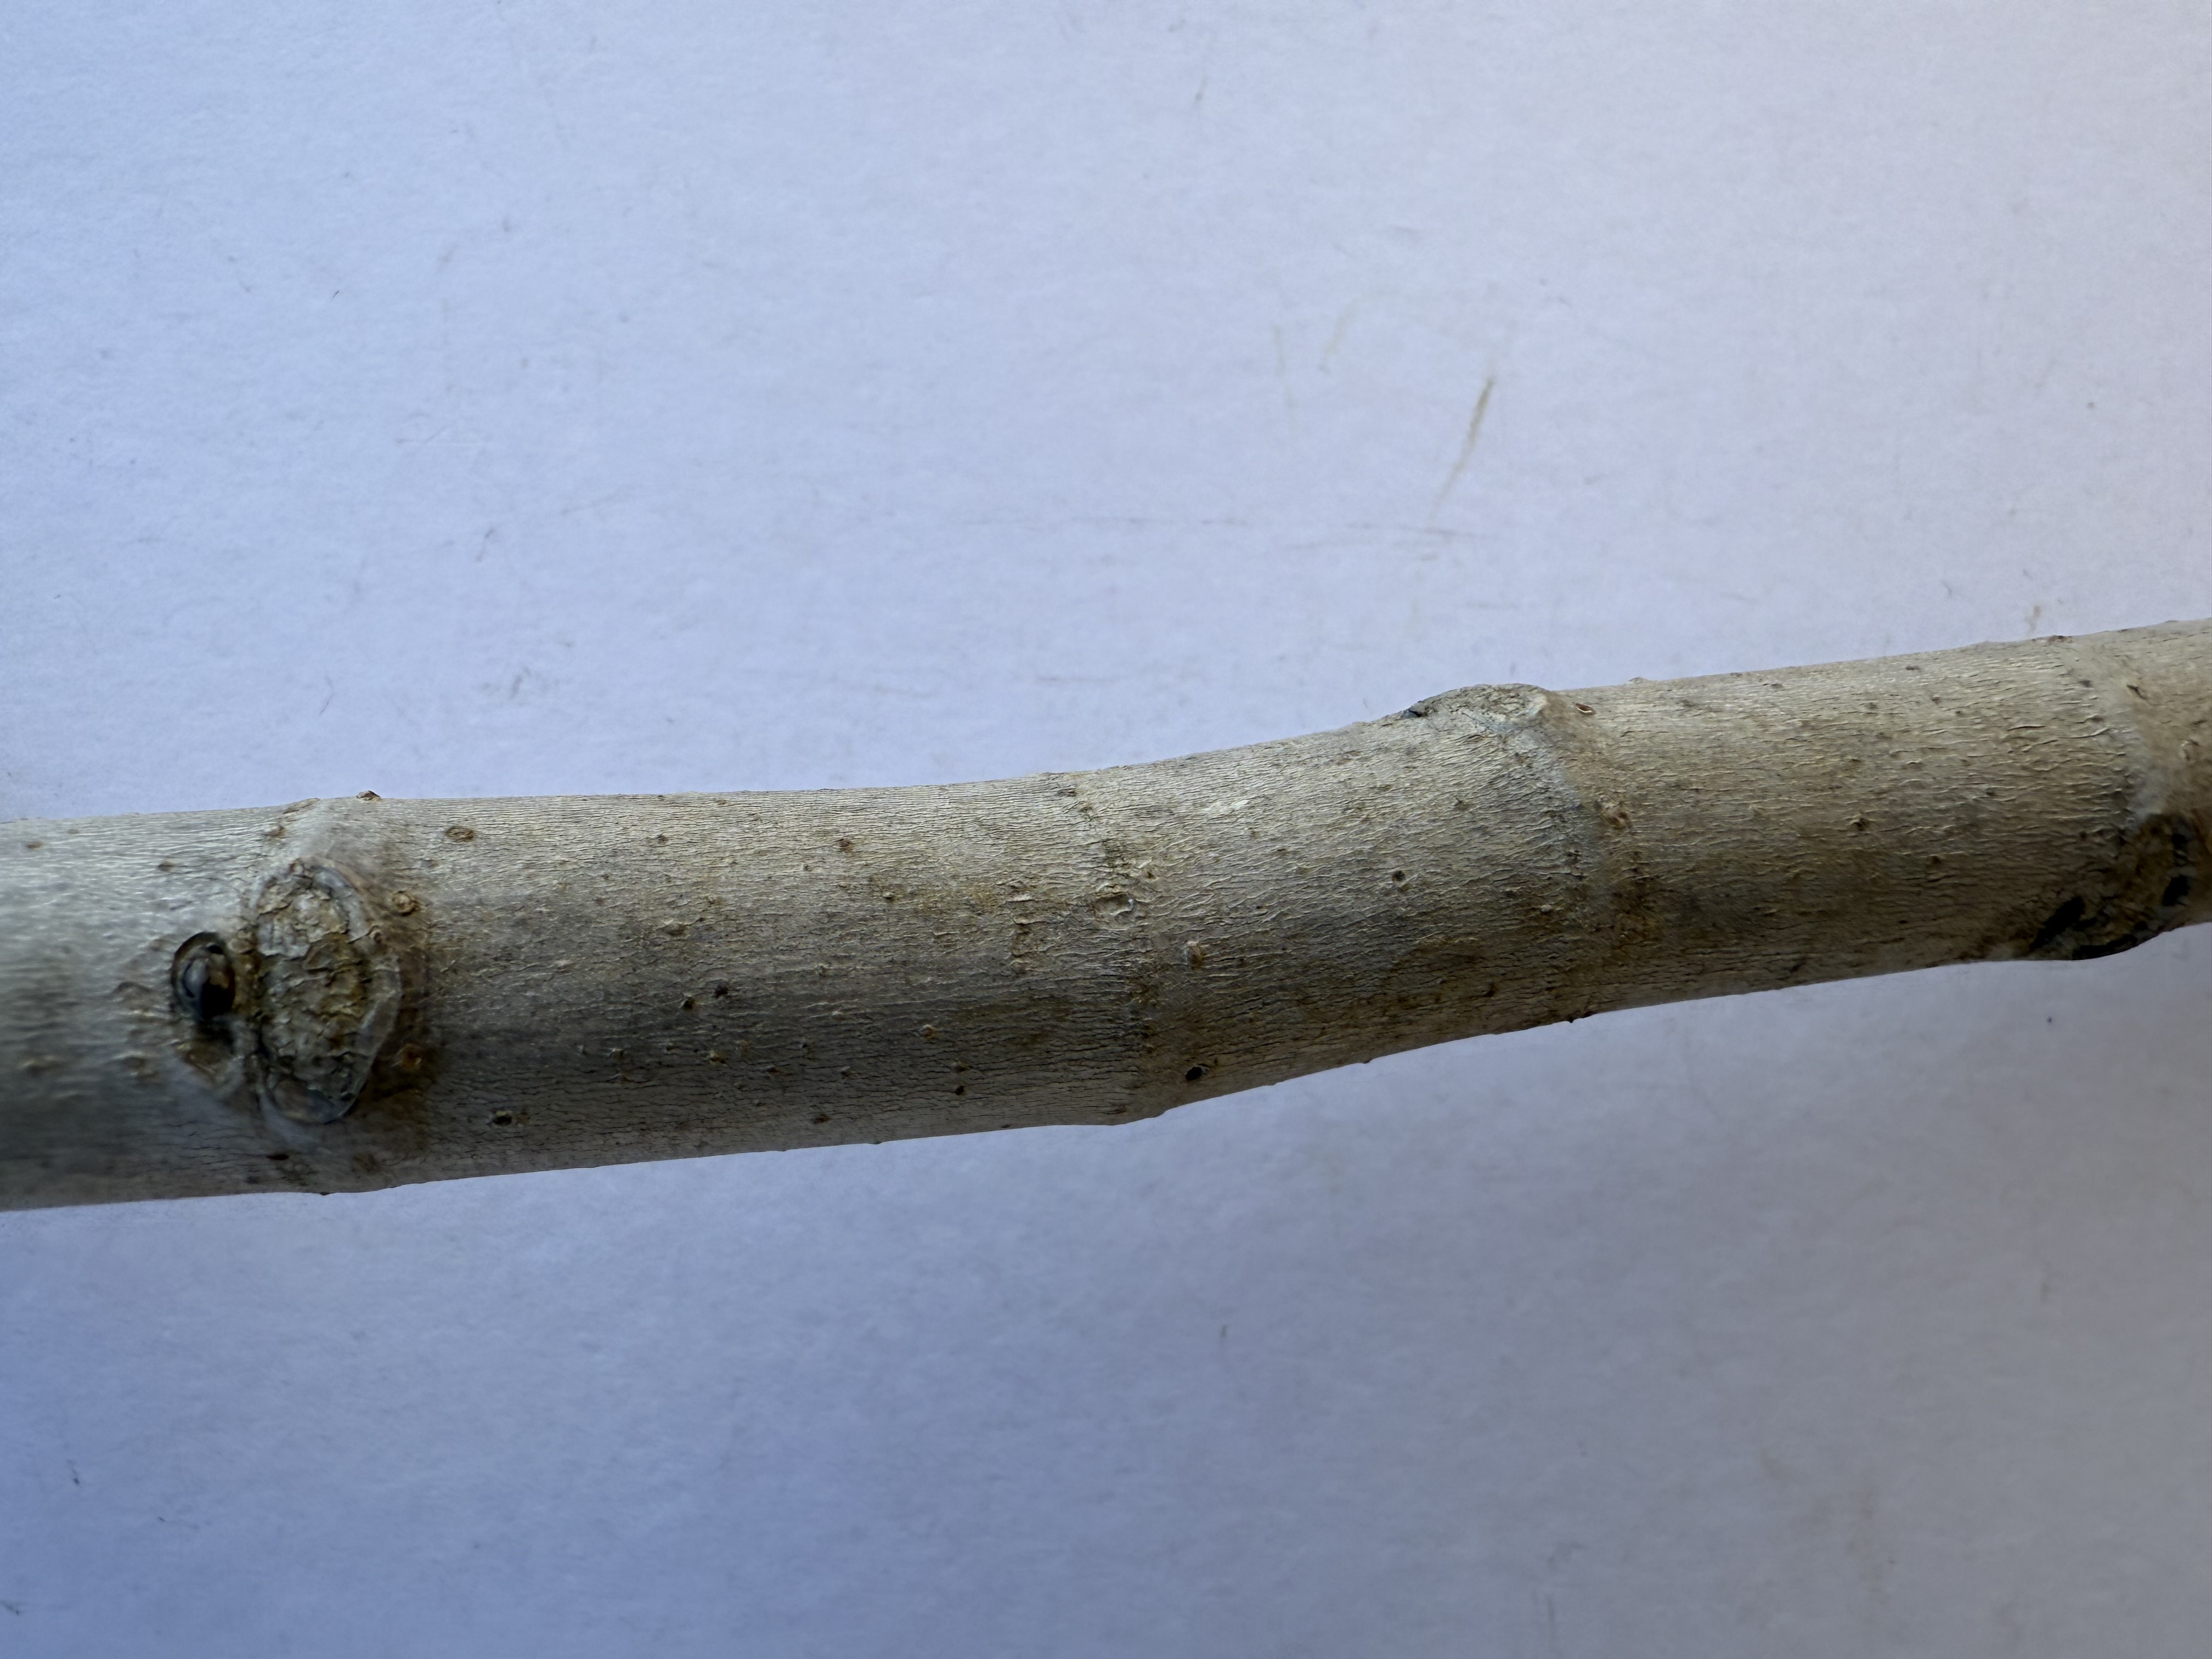
Variety: Bardacik Fig